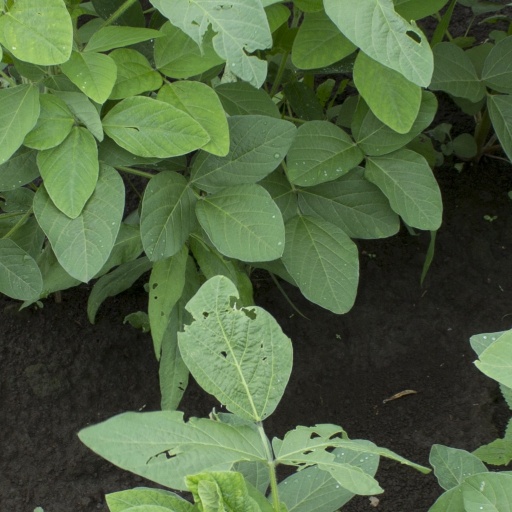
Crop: soybean